Sulabha Arya

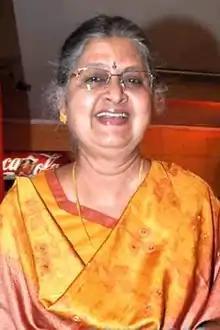
Arya in 2013

Sulabha Arya (born 15 July 1950) is an Indian actress in Hindi and Marathi film, television and stage industry. She is married to late veteran Indian cinematographer Ishan Arya and mother of cinematographer Sameer Arya and actor Sagar Arya. She is best known for her role as Shanti Masi in "Sasural Genda Phool" and Kantaben in the 2003 romantic drama", Kal Ho Na Ho". She also portrayed Lakshmamma in Shyam Benegal's Amaravati ki Kathayein.